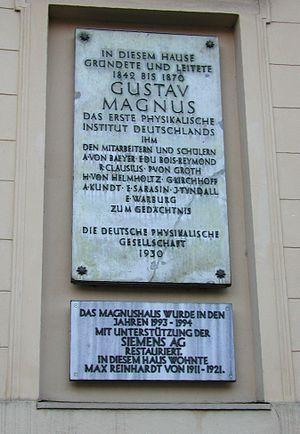
La Maison Magnus est une maison berlinoise du quartier de Mitte, construite il y a plus de 250 ans. Ce monument classé a été au XIXᵉ siècle le domicile et le laboratoire du physicien Heinrich Gustav Magnus. Magnus y a organisé en 1845 le premier colloque de la Deutsche Physikalische Gesellschaft.